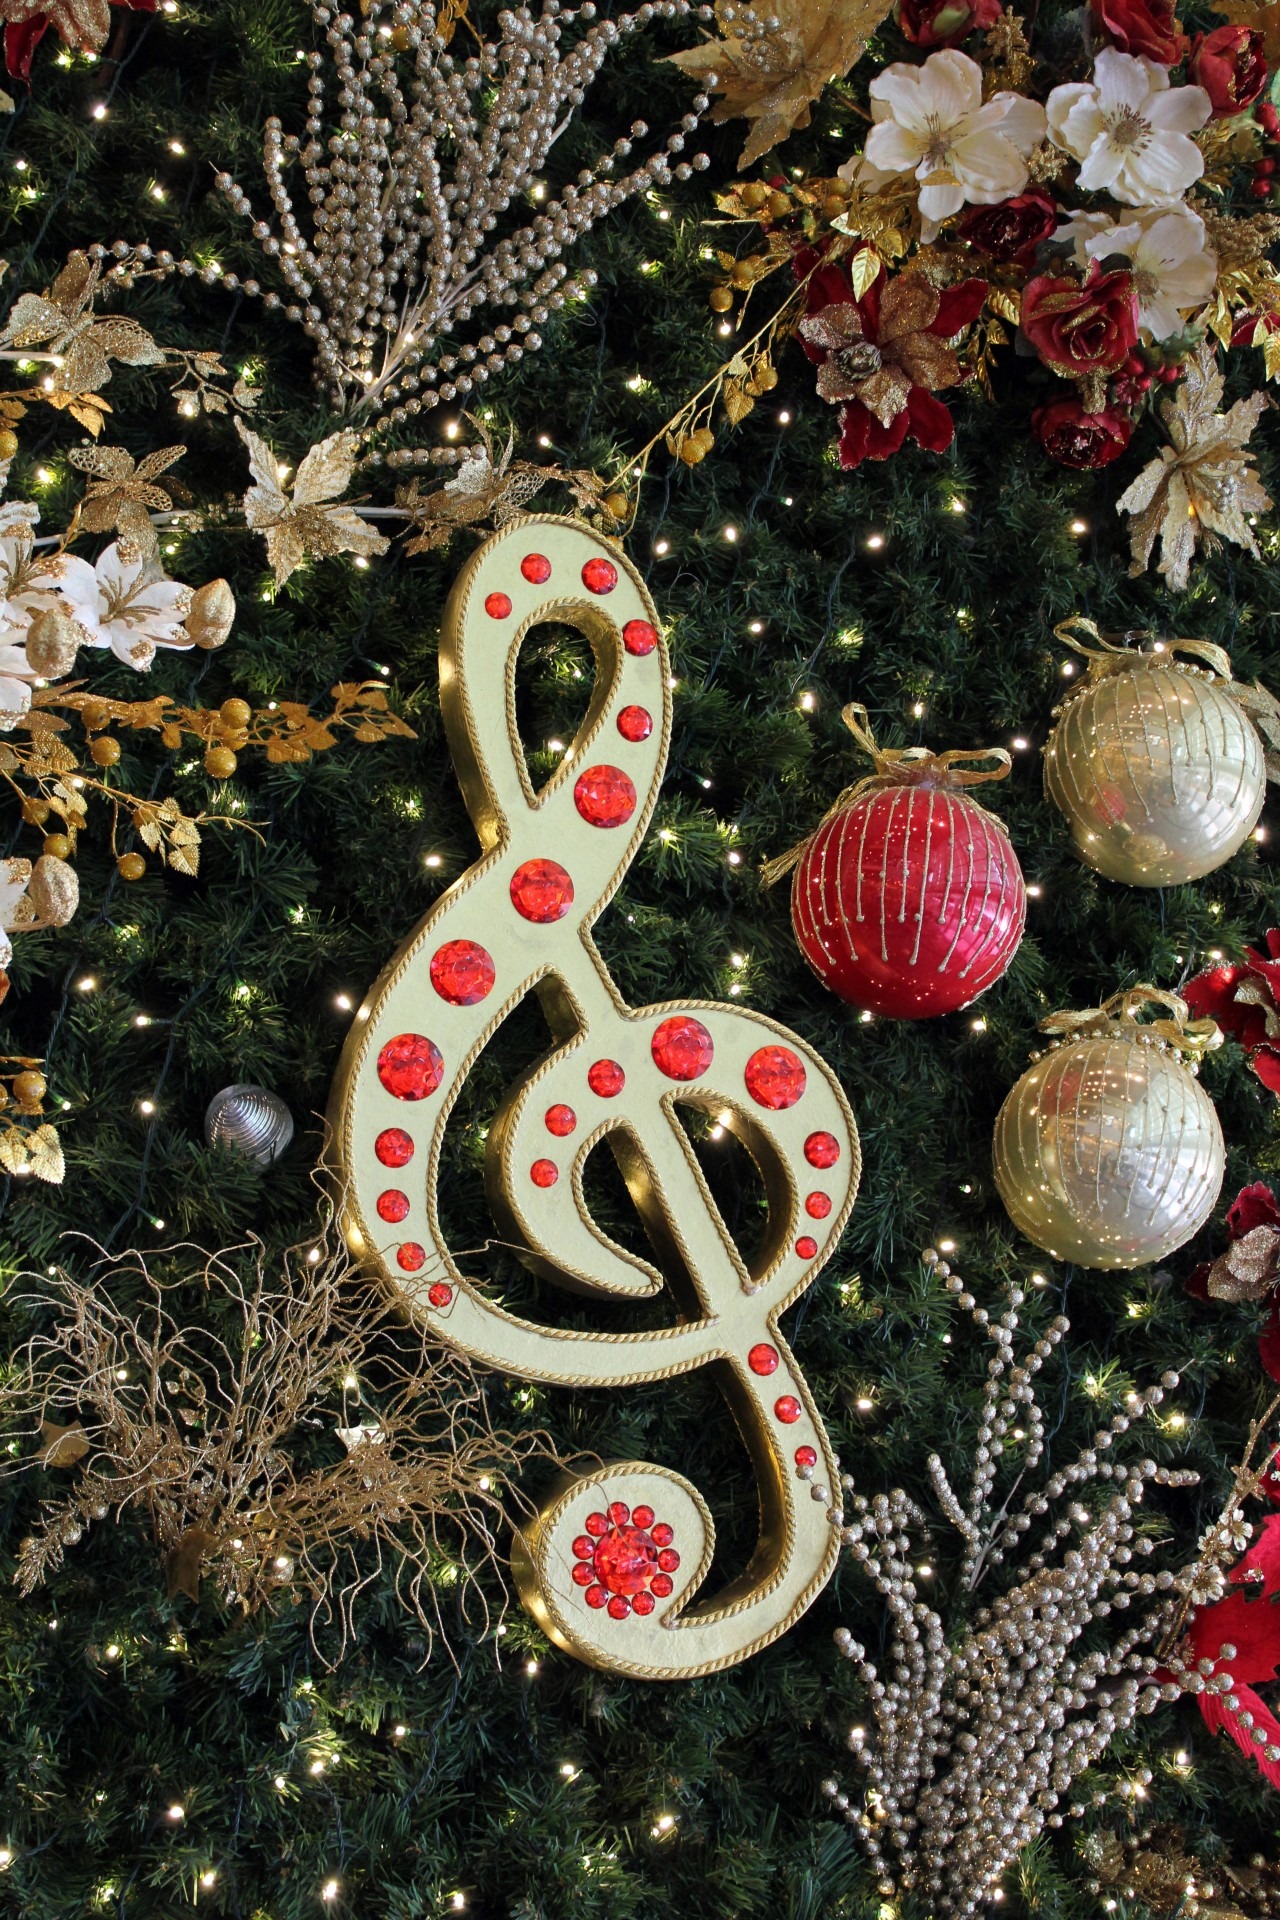
green, holiday, christmas, christmas tree, christmas decoration, leaves, art, background, song, christmas background